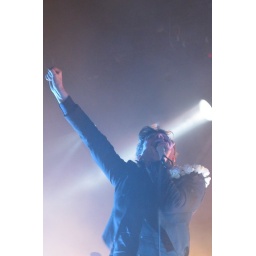
kids in glass houses